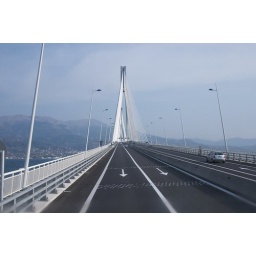
Looking out the back window of a tour bus at the longest cable stayed bridge in the world.